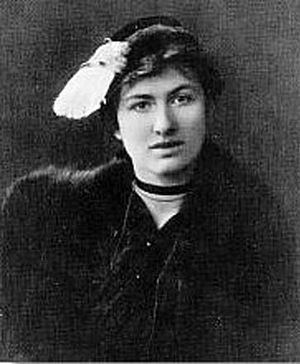
Edith Södergran
Edith Irene Södergran var en finlandssvensk lyriker.